List of Saki episodes

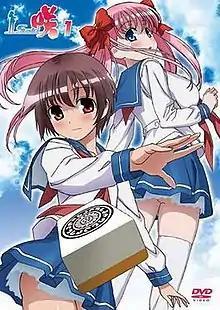
The cover of the first Japanese DVD compilation released by Pony Canyon on July 15, 2009

The "Saki" animated television series is based on the manga of the same name written and illustrated by Ritz Kobayashi. The episodes were produced by the animation studios Gonzo and Picture Magic, directed by Manabu Ono, and written by Tatsuhiko Urahata. The story follows the titular character Saki Miyanaga, a skilled mahjong player who joins her high school's mahjong club despite previously hating the game. There, she makes friends with other mahjong players and heads into the world of competitive mahjong. The episodes aired in Japan between April 6 and September 28, 2009 on TV Tokyo and concluded with 25 episodes. The first DVD compilation volume was released on July 15, 2009 by Pony Canyon. The DVD release also included seven picture drama episodes.